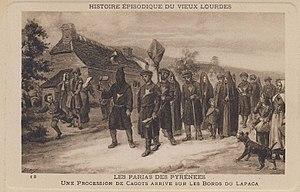
Une procession de cagots arrive sur les bords du Lapaca